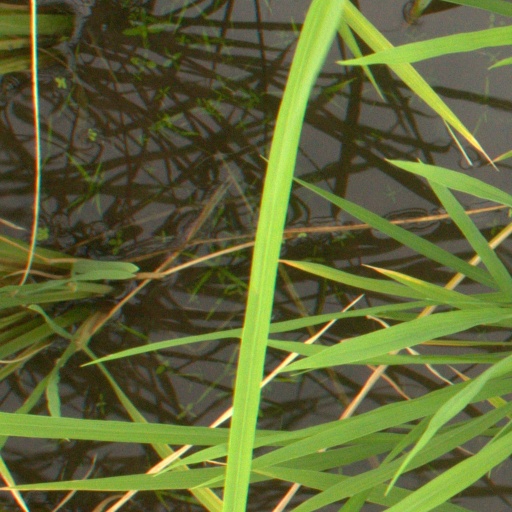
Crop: rice